West Auckland, New Zealand

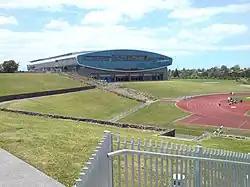
The Trusts Arena, a multi-purpose stadium in West Auckland

By the early 1950s, four major centres had developed to the west of Auckland: New Lynn, Henderson, Helensville and Glen Eden. These areas had large enough populations to become boroughs with their own local government, splitting from the rural Waitemata County. Over the next 20 years, the area saw an explosion in population, driven by the construction of the Northwestern Motorway and the development of low-cost housing at Te Atatū, Rānui and Massey. By this time, the area was no longer seen as scattered rural communities, and had developed into satellite suburbs of Auckland. The post-war years saw widespread migration of Māori from rural areas to West Auckland. This happened a second time in the 1970s, as urban Māori communities moved away from the inner suburbs of Auckland to areas such as Te Atatū. In 1980, Hoani Waititi Marae opened in West Auckland, to serve the urban Māori population of West Auckland. By the mid-2000s, West Auckland had the largest Ngāpuhi population in the country outside of Northland. Similarly, areas such as Rānui and Massey developed as centres for Pasifika New Zealander communities.